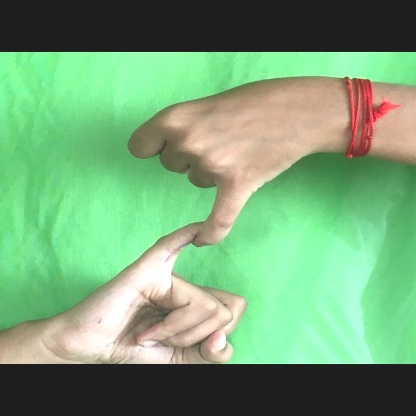
Mudra: Kilaka